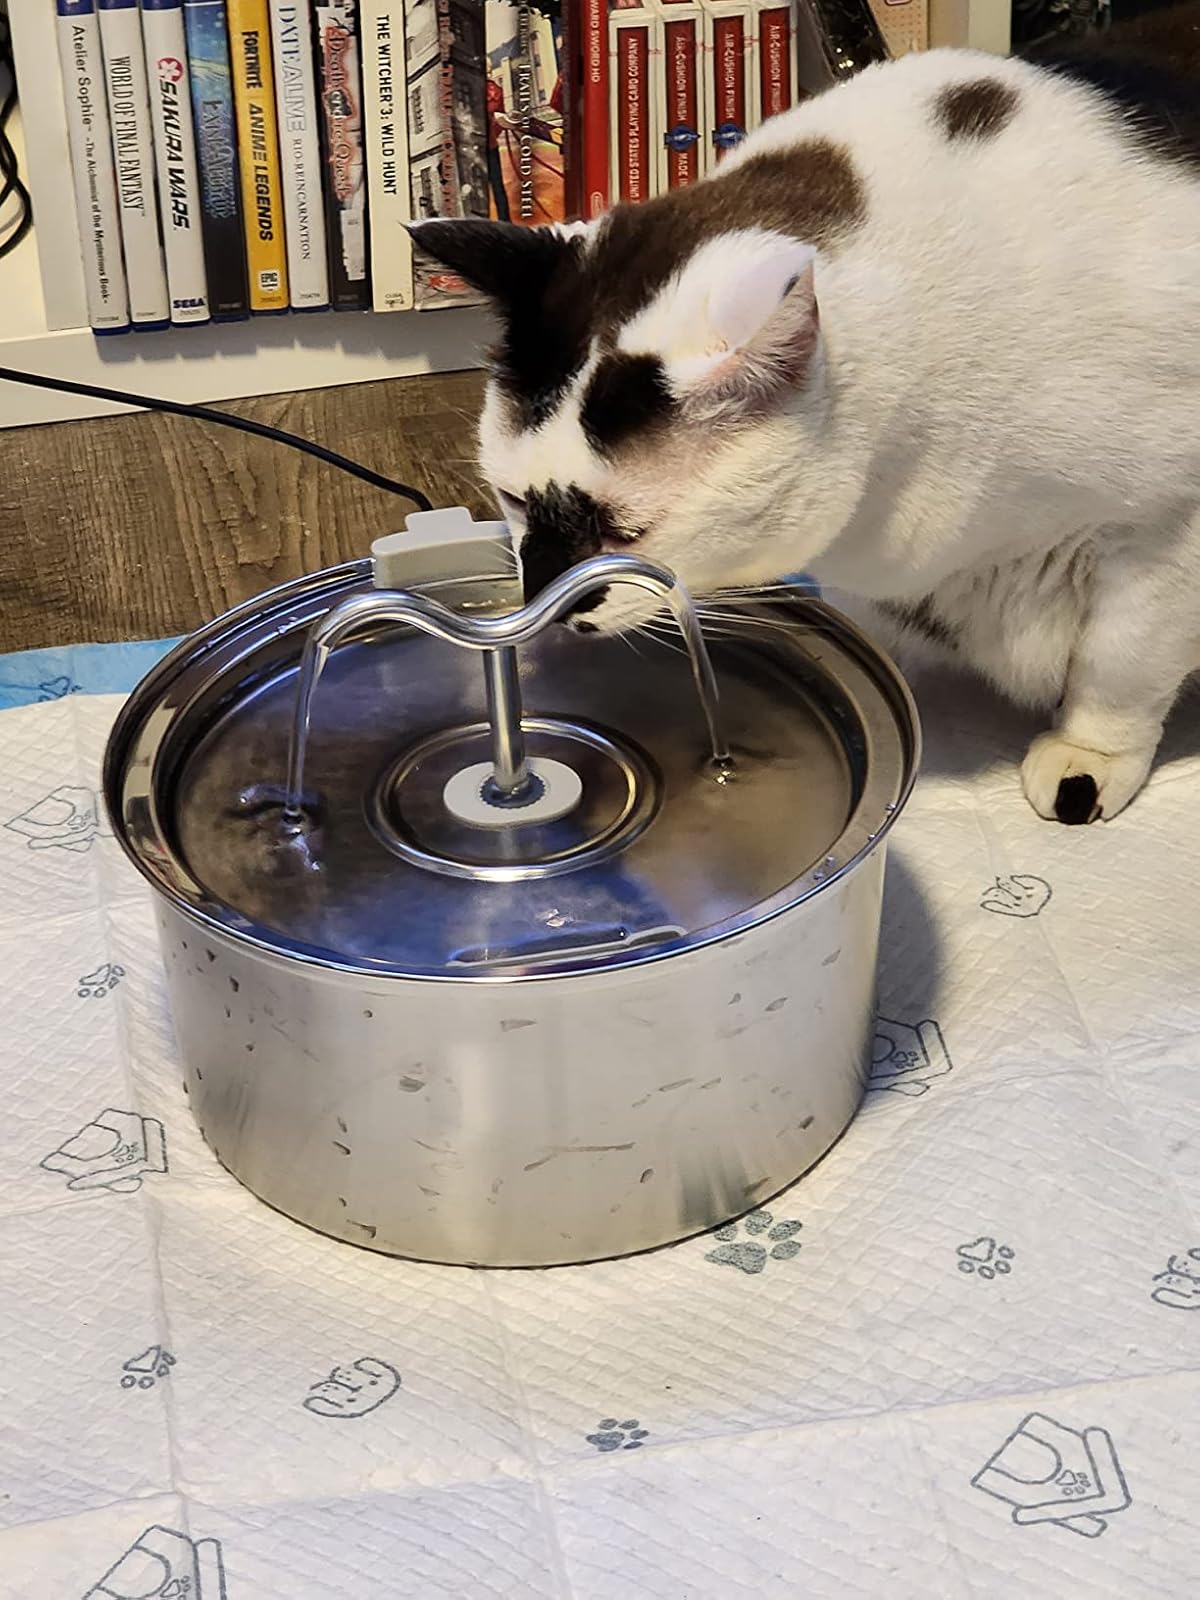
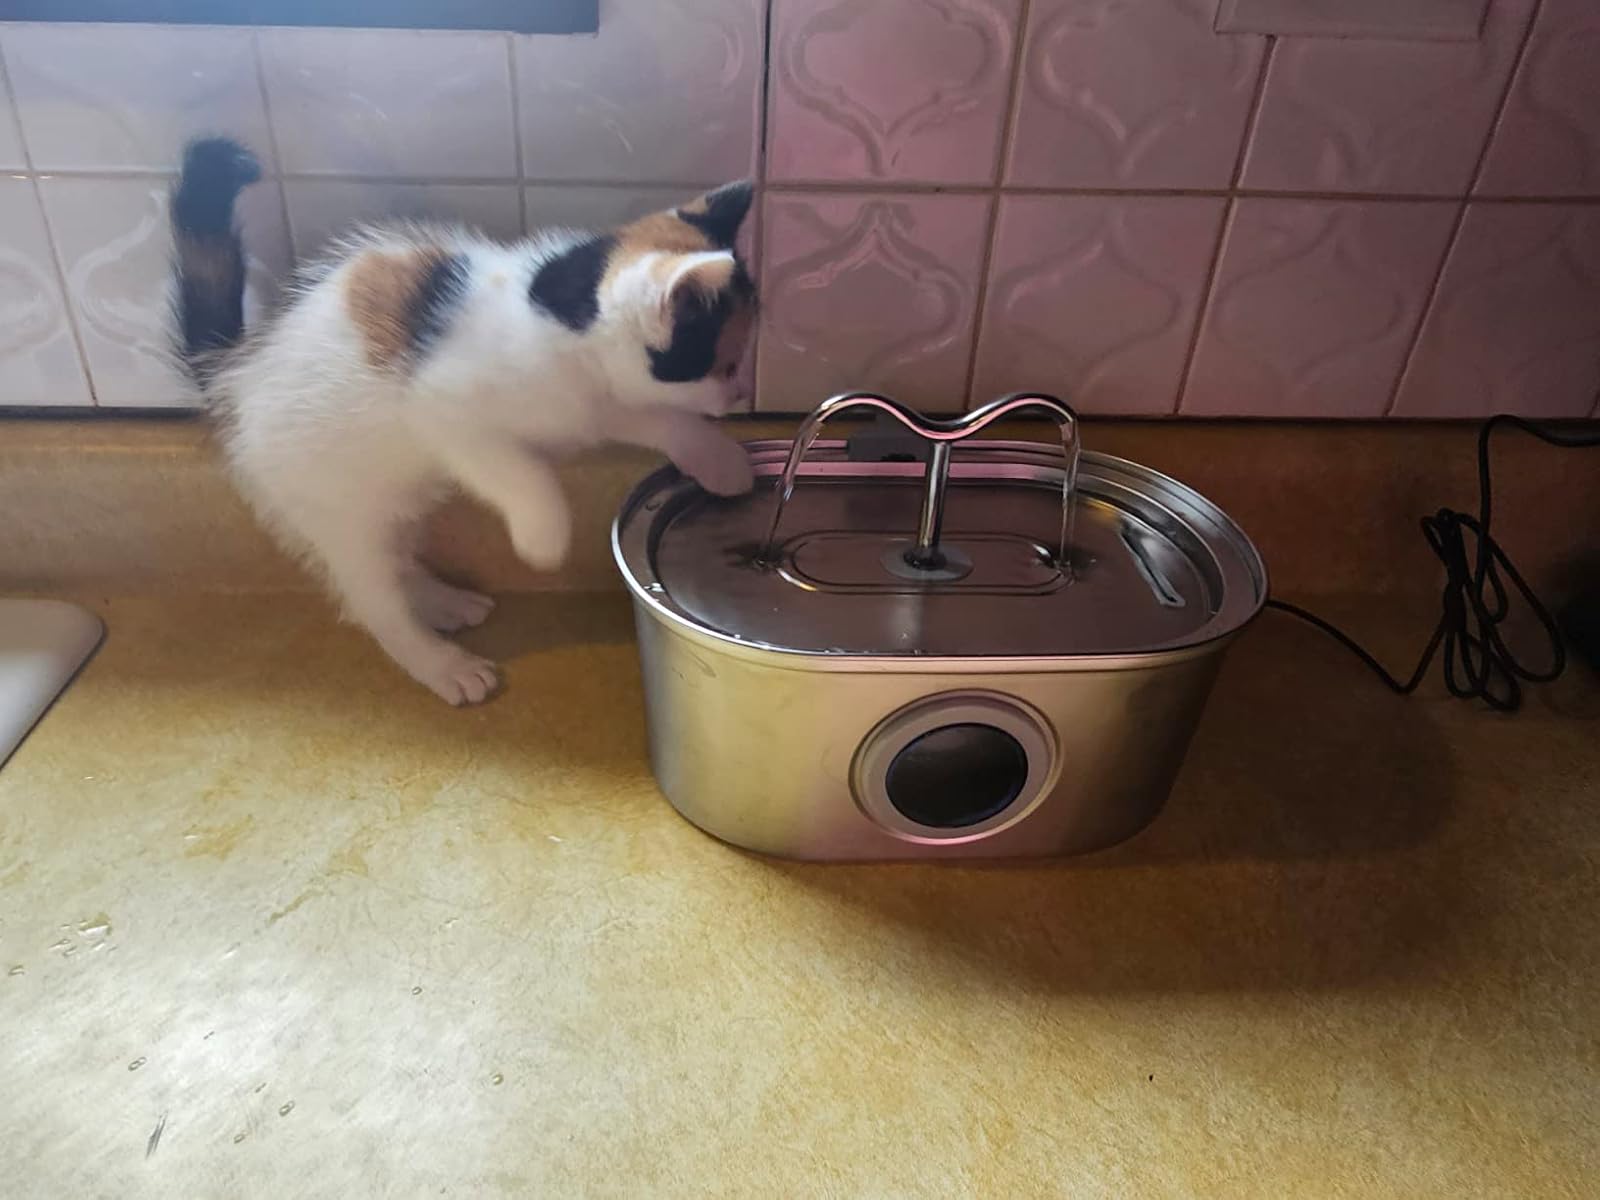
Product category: items_bowl
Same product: no